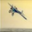
Label: airplane